Vladimir Bekhterev

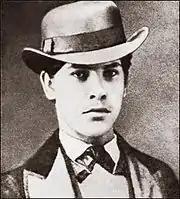
Bekhterev in 1873, aged 16

Russia went to war with the Ottoman Empire in 1877. Bekhterev took time off from his studies in order to help the war effort by volunteering with an ambulance detachment. After the war, he returned to school. While attending school, Bekhterev worked as a junior doctor in the clinic of mental and nervous diseases at the Institutes of Medic’s Improvement. Here he began performing his experimental work. In 1878, Bekhterev graduated from the Medical and Surgery Academy of St. Petersburg with a degree similar to a Bachelor of Medicine. After graduating, Bekhterev worked at the Psychiatric Clinic in St. Petersburg, where he was inspired to begin studying the anatomy and physiology of the brain, the area in which he would later make some of his most notable contributions. It was also during this time that Bekhterev married Natalya Bazilevskaya.